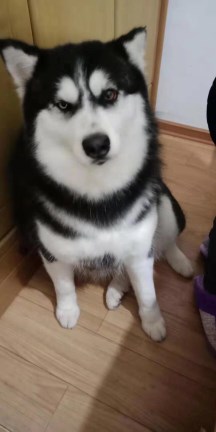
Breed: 1160-n000003-Siberian_husky